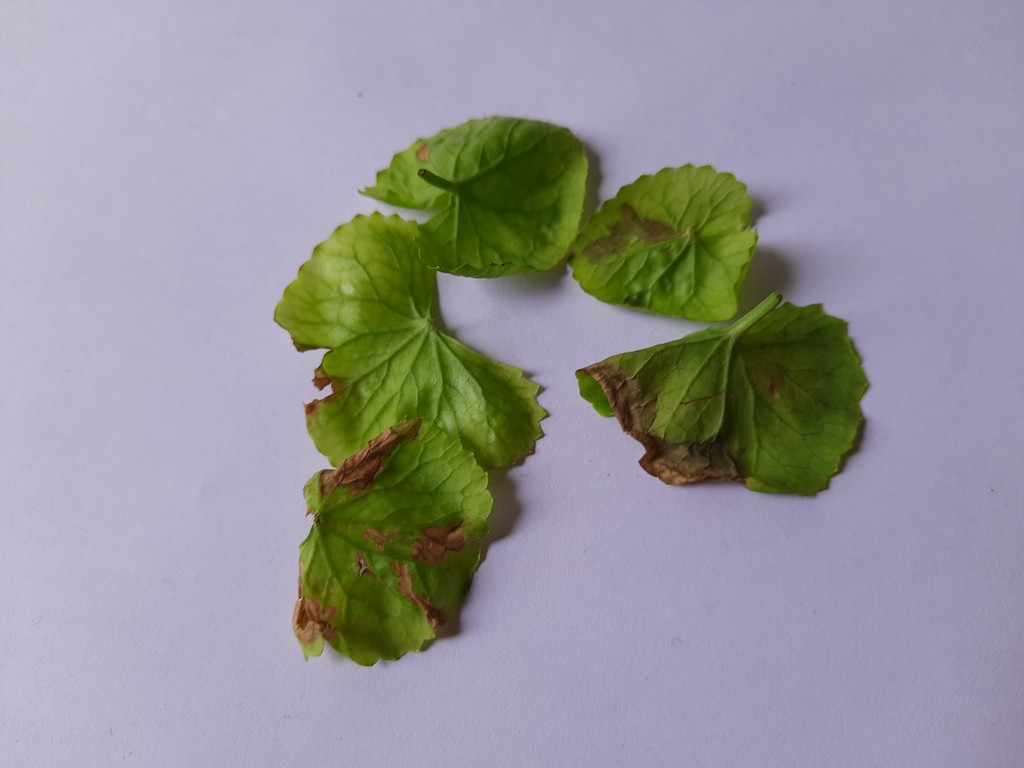
Label: Unhealthy